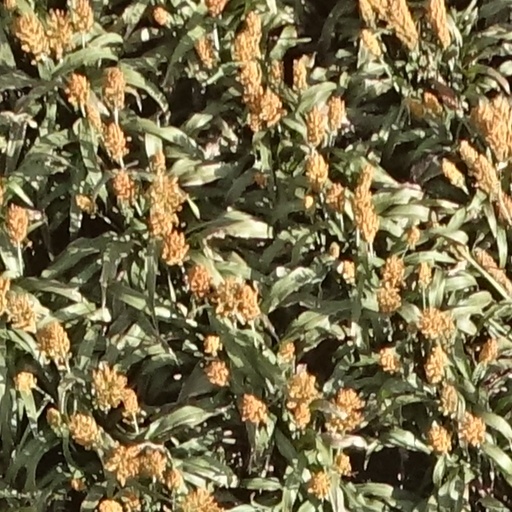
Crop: sorghum